Richard Stockton (Continental Congressman)

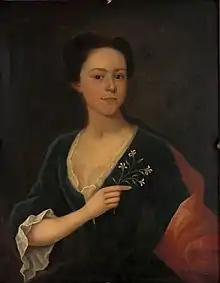
Annis Boudinot Stockton

Stockton was the son of John Stockton (1701–1758), a wealthy landowner who donated land and helped bring what is now Princeton University (then known as the College of New Jersey, located in Newark) to Princeton, New Jersey. He was born at the Stockton family home now known as Morven in the Stony Brook neighborhood of Princeton. He attended Samuel Finley's academy at Nottingham, which later became West Nottingham Academy, and the College of New Jersey located in Newark, graduating in 1748. He studied law with David Ogden of Newark, who was at that time the head of the legal profession in the province.